Lufthansa

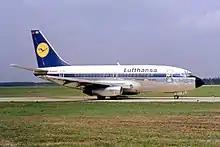
Lufthansa was the launch customer of the Boeing 737. The image shows an original 737-100 at Hannover Airport in 1968.

Innovation continued with the introduction of the Boeing 727 in 1964. This enabled Lufthansa to launch a pioneering Polar route from Frankfurt to Tokyo via Anchorage in May of that year. Further expansion plans were solidified in February 1965 with the order of twenty-one Boeing 737 aircraft, entering service in 1968.